Tennessee

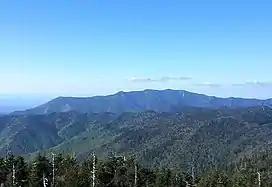
Mount Le Conte in the Great Smoky Mountains is the tallest mountain in eastern North America, measured from base to summit

During World War II, East Tennessee was chosen for the production of weapons-grade fissile enriched uranium as part of the Manhattan Project, a research and development undertaking led by the U.S. to produce the world's first atomic bombs. The planned community of Oak Ridge was built to provide accommodations for the facilities and workers; the site was chosen due to the abundance of TVA electric power, its low population density, and its inland geography and topography, which allowed for the natural separation of the facilities and a low vulnerability to attack. The Clinton Engineer Works was established as the production arm of the Manhattan Project in Oak Ridge, which enriched uranium at three major facilities for use in atomic bombs. The first of the bombs was detonated in Alamogordo, New Mexico, in a test code-named Trinity, and the second, nicknamed "Little Boy", was dropped on Imperial Japan at the end of World War II. After the war, the Oak Ridge National Laboratory became an institution for scientific and technological research.